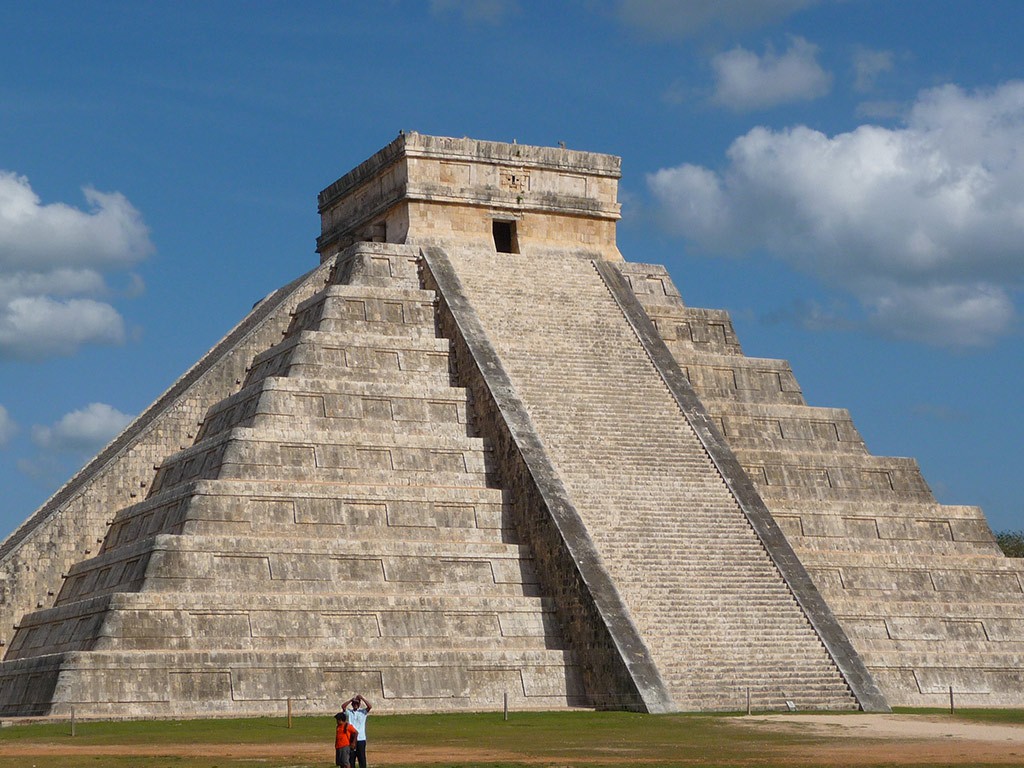
Landmark: Chichen Itza